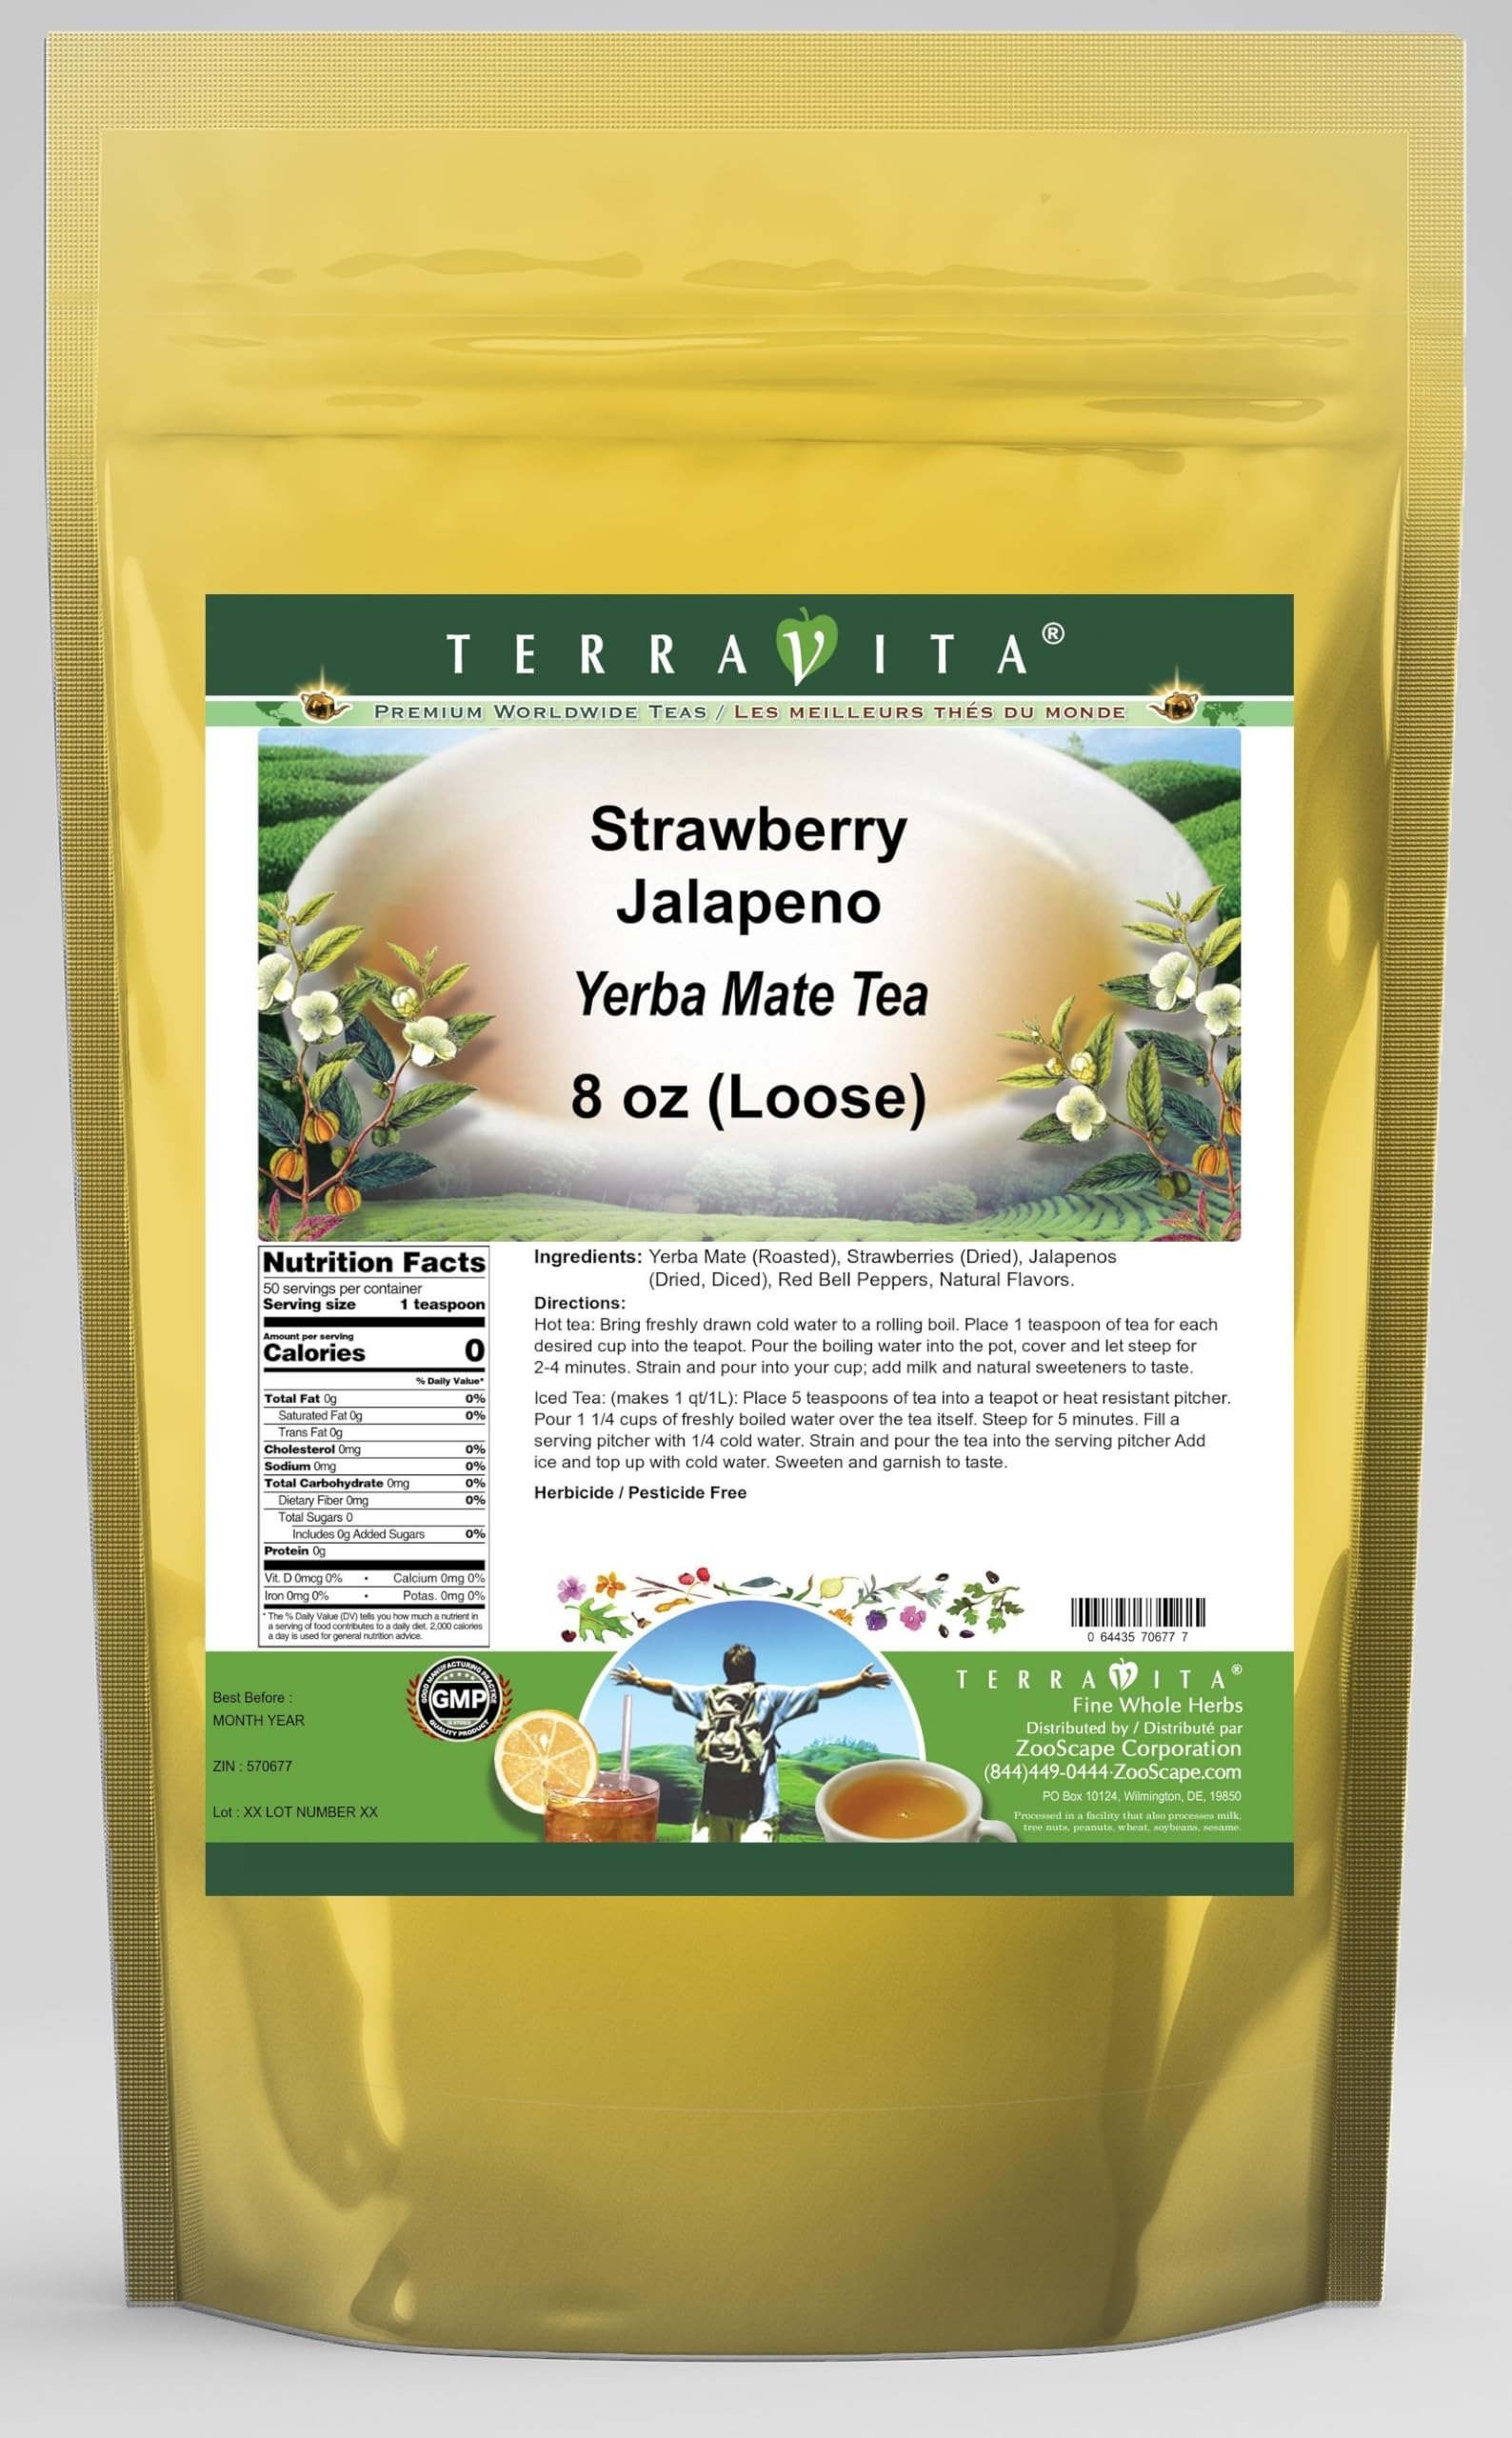
Item Name: Strawberry Jalapeno Yerba Mate Tea (Loose) (8 oz, ZIN: 570677) - 3 Pack
Bullet Point 1: Our Strawberry Jalapeno Yerba Mate tea is a scrumptuous all-natural flavored Yerba Mate coffee substitute with Strawberries, Jalapenos (Dried, Diced) and Red Bell Peppers that will refresh you with its terrific taste! You will enjoy the earthy and acidity-free Strawberry Jalapeno aroma and flavor again and again! - Ingredients: Yerba Mate, Strawberries, Jalapenos (Dried, Diced), Red Bell Peppers and Natural Strawberry Jalapeno Flavor.
Bullet Point 2: No fillers.
Bullet Point 3: Manufacturer: TerraVita
Bullet Point 4: Size: 8 oz
Bullet Point 5: Loose Leaf Yerba Mate Tea - Packed in a convenient upright pouch!
Product Description: Our Strawberry Jalapeno Yerba Mate tea is a scrumptuous all-natural flavored Yerba Mate coffee substitute with Strawberries, Jalapenos (Dried, Diced) and Red Bell Peppers that will refresh you with its terrific taste! You will enjoy the earthy and acidity-free Strawberry Jalapeno aroma and flavor again and again! - Ingredients: Yerba Mate, Strawberries, Jalapenos (Dried, Diced), Red Bell Peppers and Natural Strawberry Jalapeno Flavor. - Hot tea brewing method: Bring freshly drawn cold water to a rolling boil. Place 1 teaspoon of tea for each desired cup into the teapot. Pour the boiling water into the pot, cover and let steep for 2-4 minutes. Strain and pour into your cup; add milk and natural sweeteners to taste. - Iced tea brewing method: (to make 1 liter/quart): Place 5 teaspoons of tea into a teapot or heat resistant pitcher. Pour 1 1/4 cups of freshly boiled water over the tea itself. Steep for 5 minutes. Fill a serving pitcher with 1/4 cold water. Strain and pour the tea into the serving pitcher Add ice and top up with cold water. Sweeten and garnish to taste. - TerraVita is an exclusive line of premium-quality, natural source products that use only the finest, purest and most potent ingredients found around the world. TerraVita is hallmarked by the highest possible standards of purity, potency, stability and freshness. All of our products are prepared with the highest elements of quality control, from raw materials through the entire manufacturing process, up to and including the moment that the bottles or bags are sealed for freshness and shipped out to you. Our highest possible standards are certified by independent laboratories and backed by our personal guarantee. - TerraVita exists to meet and ensure your family's health and wellness without the harmful effe
Value: 24.0
Unit: Ounce

Price: 72.93